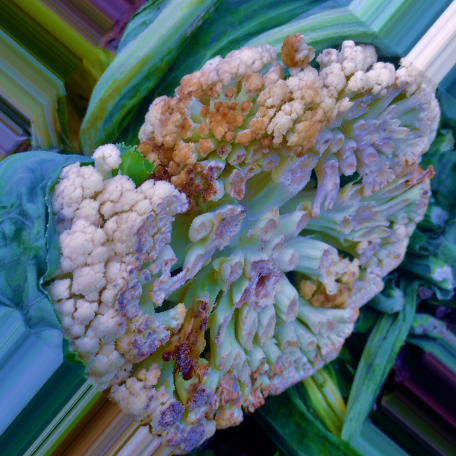
Label: Bacterial spot rot